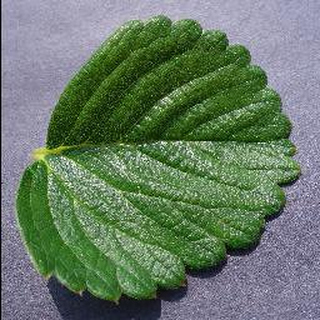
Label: healthy_strawberry